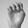
ASL letter: E